Morgan's Christmas Raid

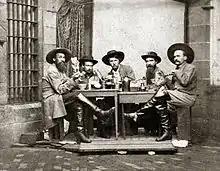
A group of Morgan's Kentucky cavalry officers, shown later in the war in Union captivity

On the eve of the raid, December 21, Morgan gathered his troops for review. He spoke to them of the dangerous nature of the task ahead. He warned that some among them "would find a grave before the expedition was over". Morgan's 4,000-strong force of cavalry, largely drawn from Kentucky regiments, with seven artillery pieces, left Alexandria, Tennessee, on December 22. Due to shortages of weapons, some of Morgan's men were unarmed, though the force carried three days' of rations. Around 400 of Morgan's men were Stovepipe Johnson's partisan cavalry; Morgan followed Bragg's advice to integrate them into regular cavalry formations rather than allow them free hand to roam the countryside.